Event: Nepal Earthquake
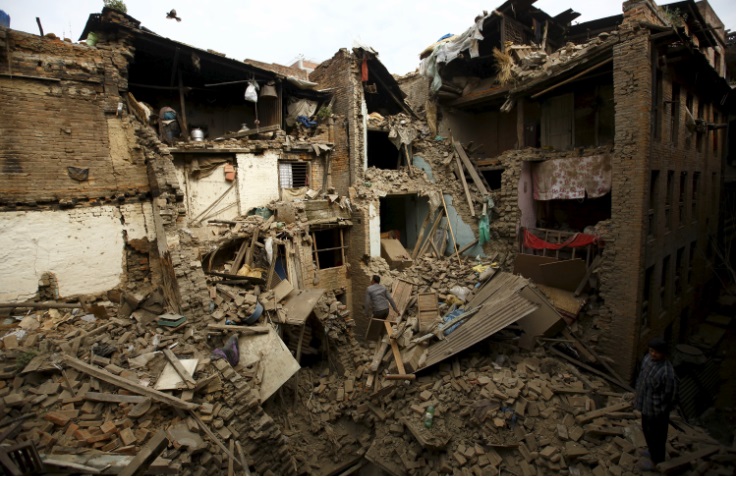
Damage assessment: damage